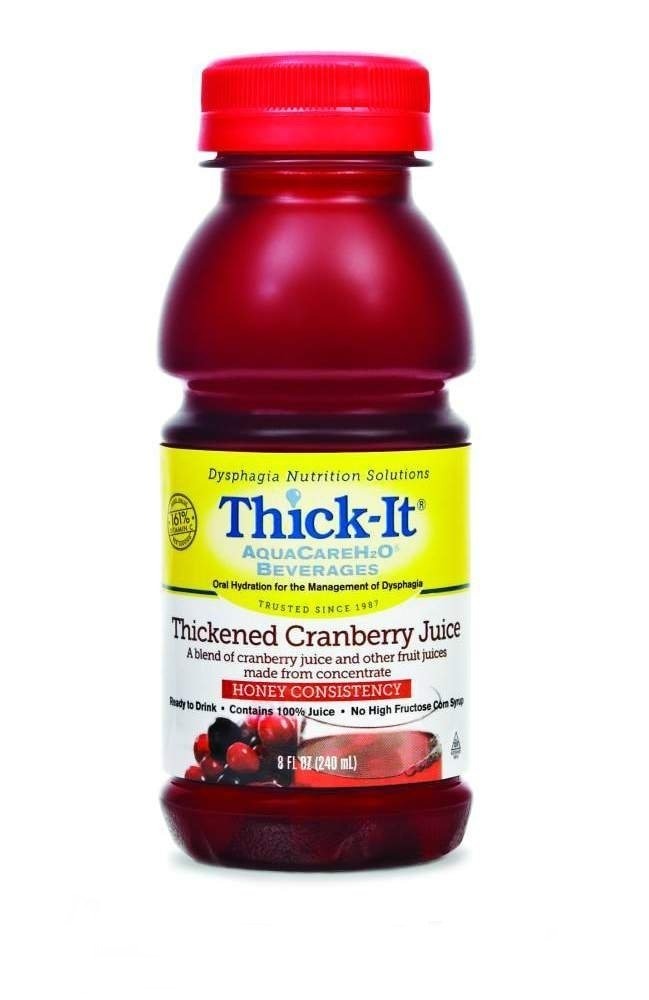
Item Name: Thick-It AquaCare H2O: Pre-Thickened Cranberry Juice, Honey-thick liquid, (1 Case: 24 x 8 oz. Bottles)
Value: 192.0
Unit: Fl Oz

Price: 76.58